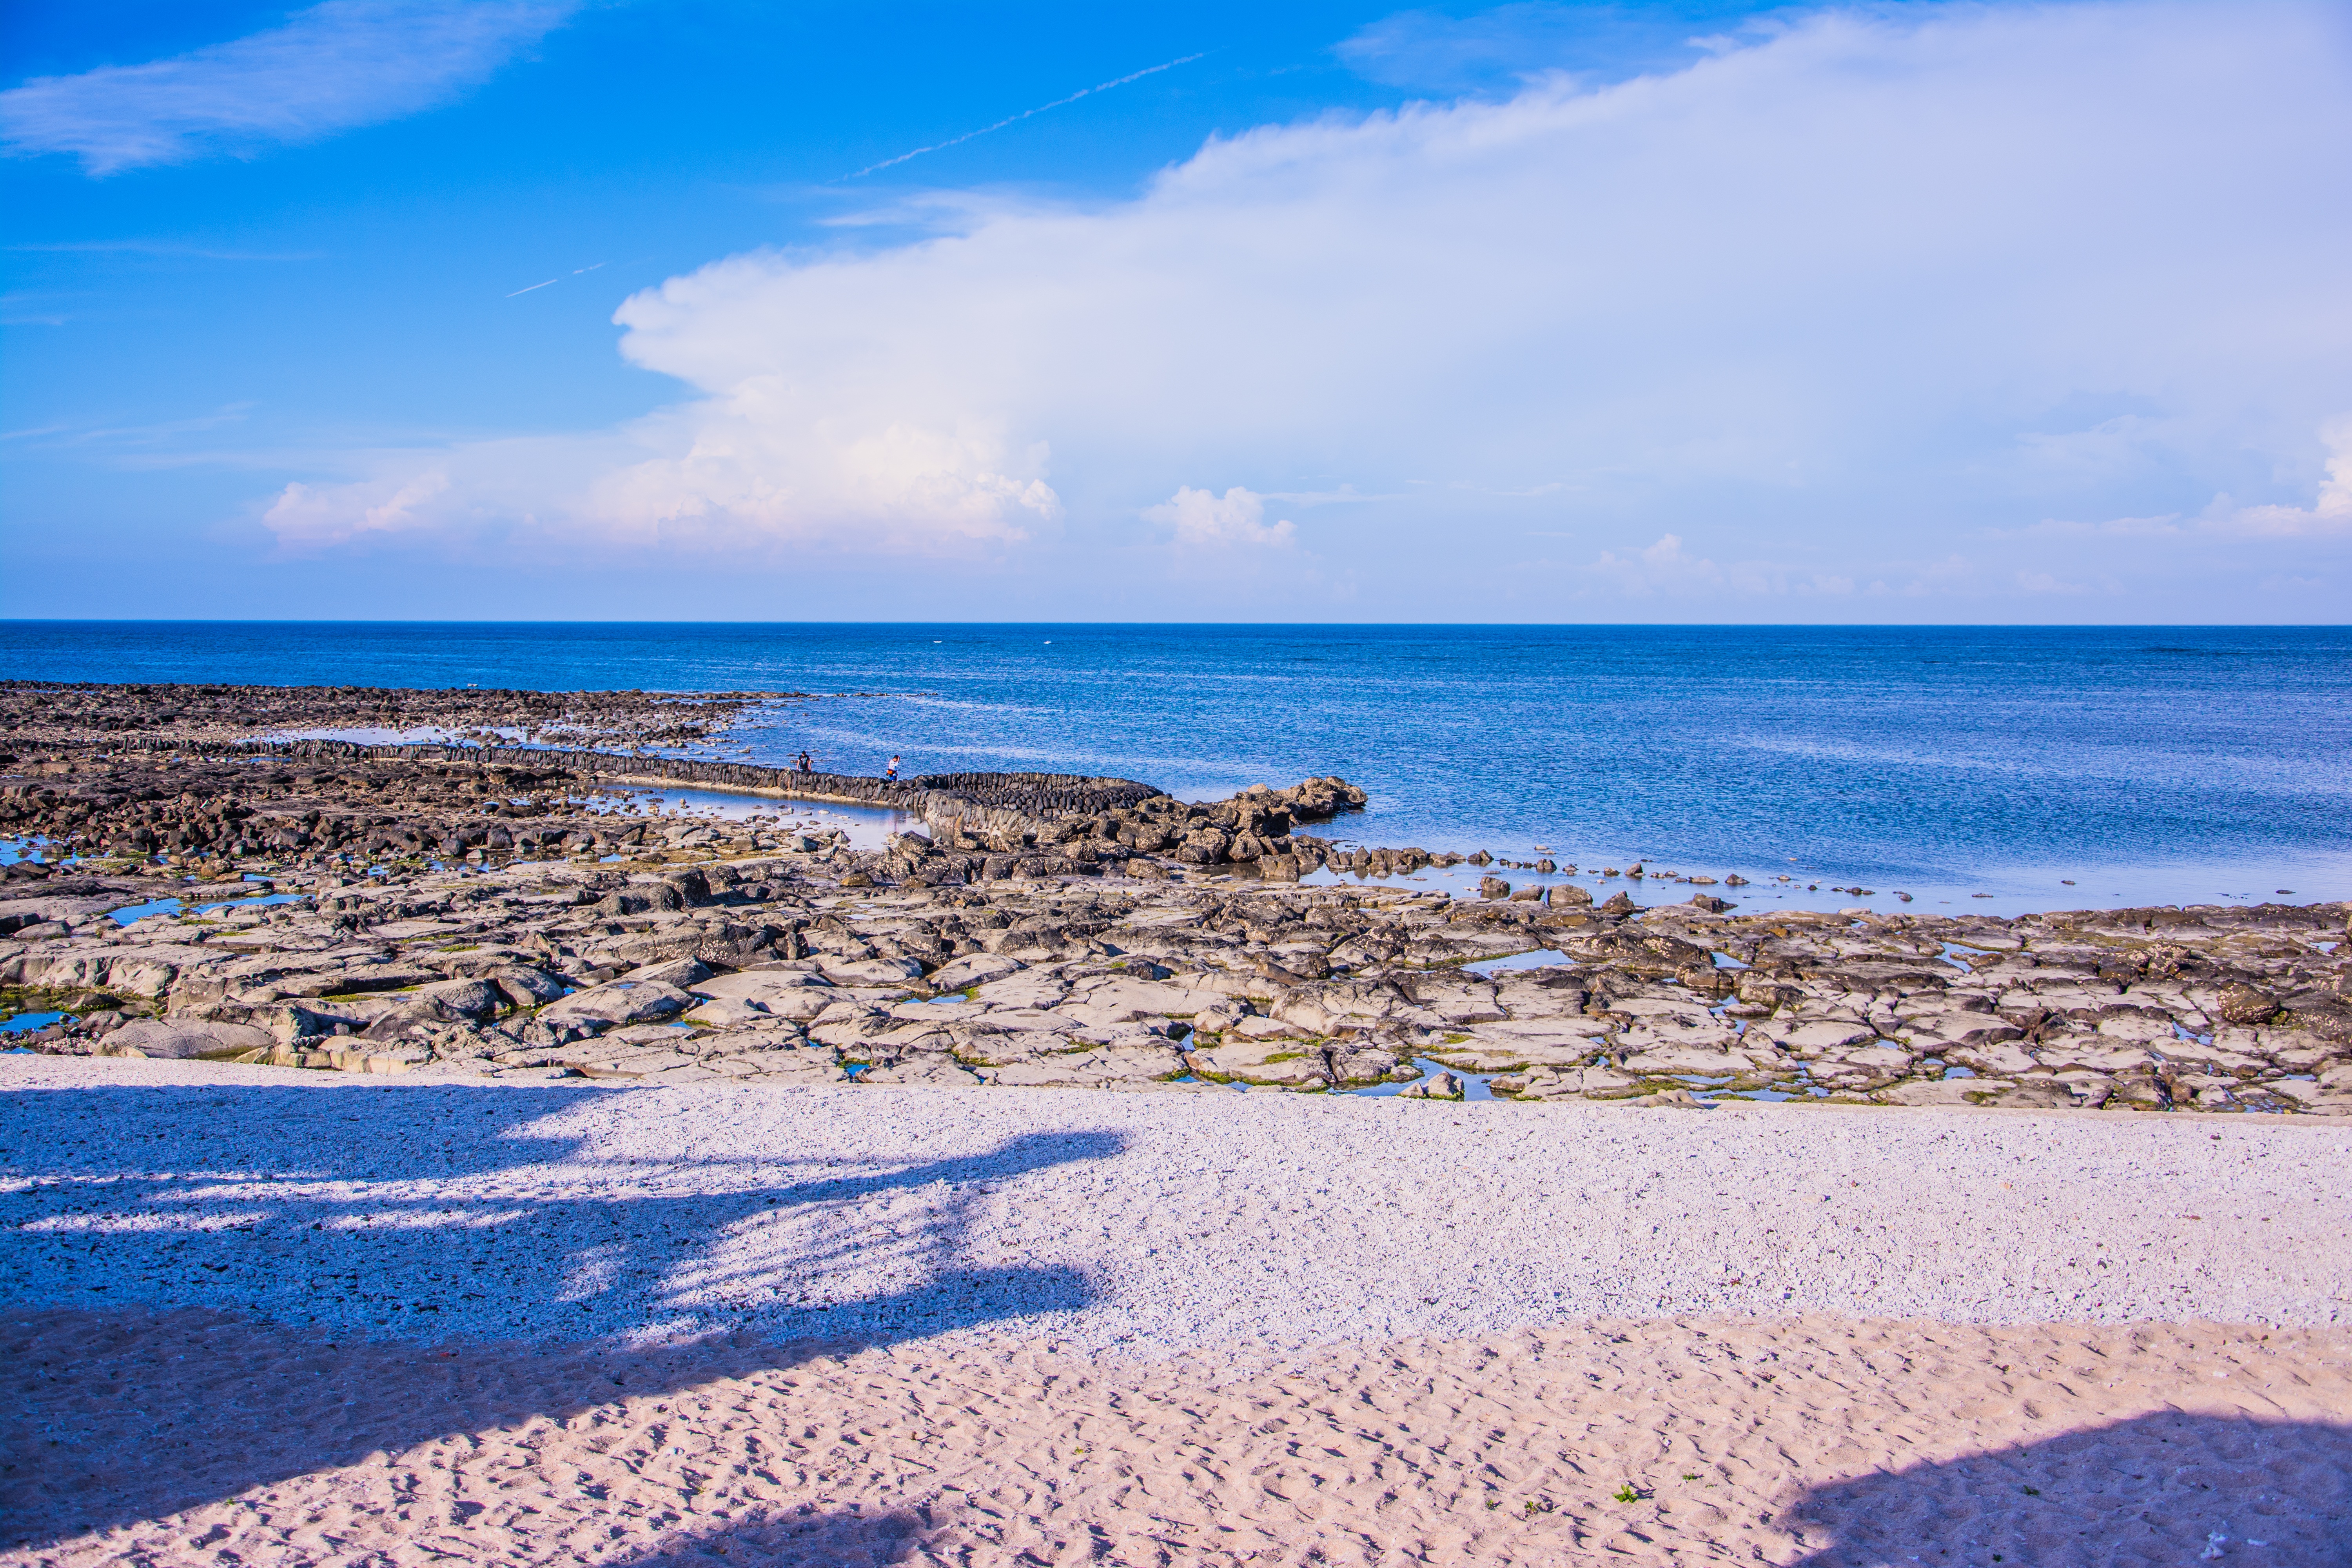
beach, sea, coast, sand, ocean, horizon, cloud, sky, shore, wave, vacation, bay, blue, material, body of water, cape, wind wave